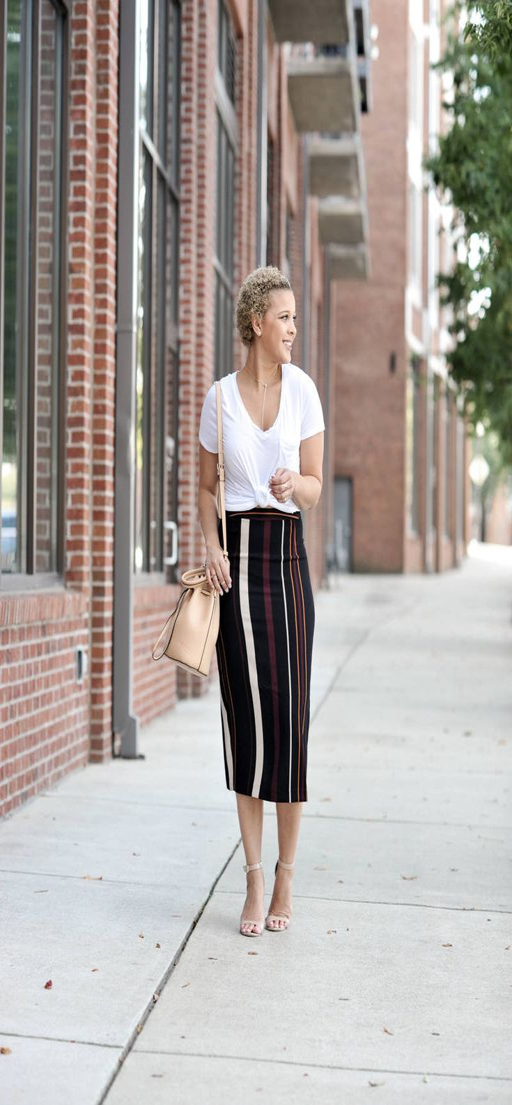
styling a striped midi skirt with a white tee shirt